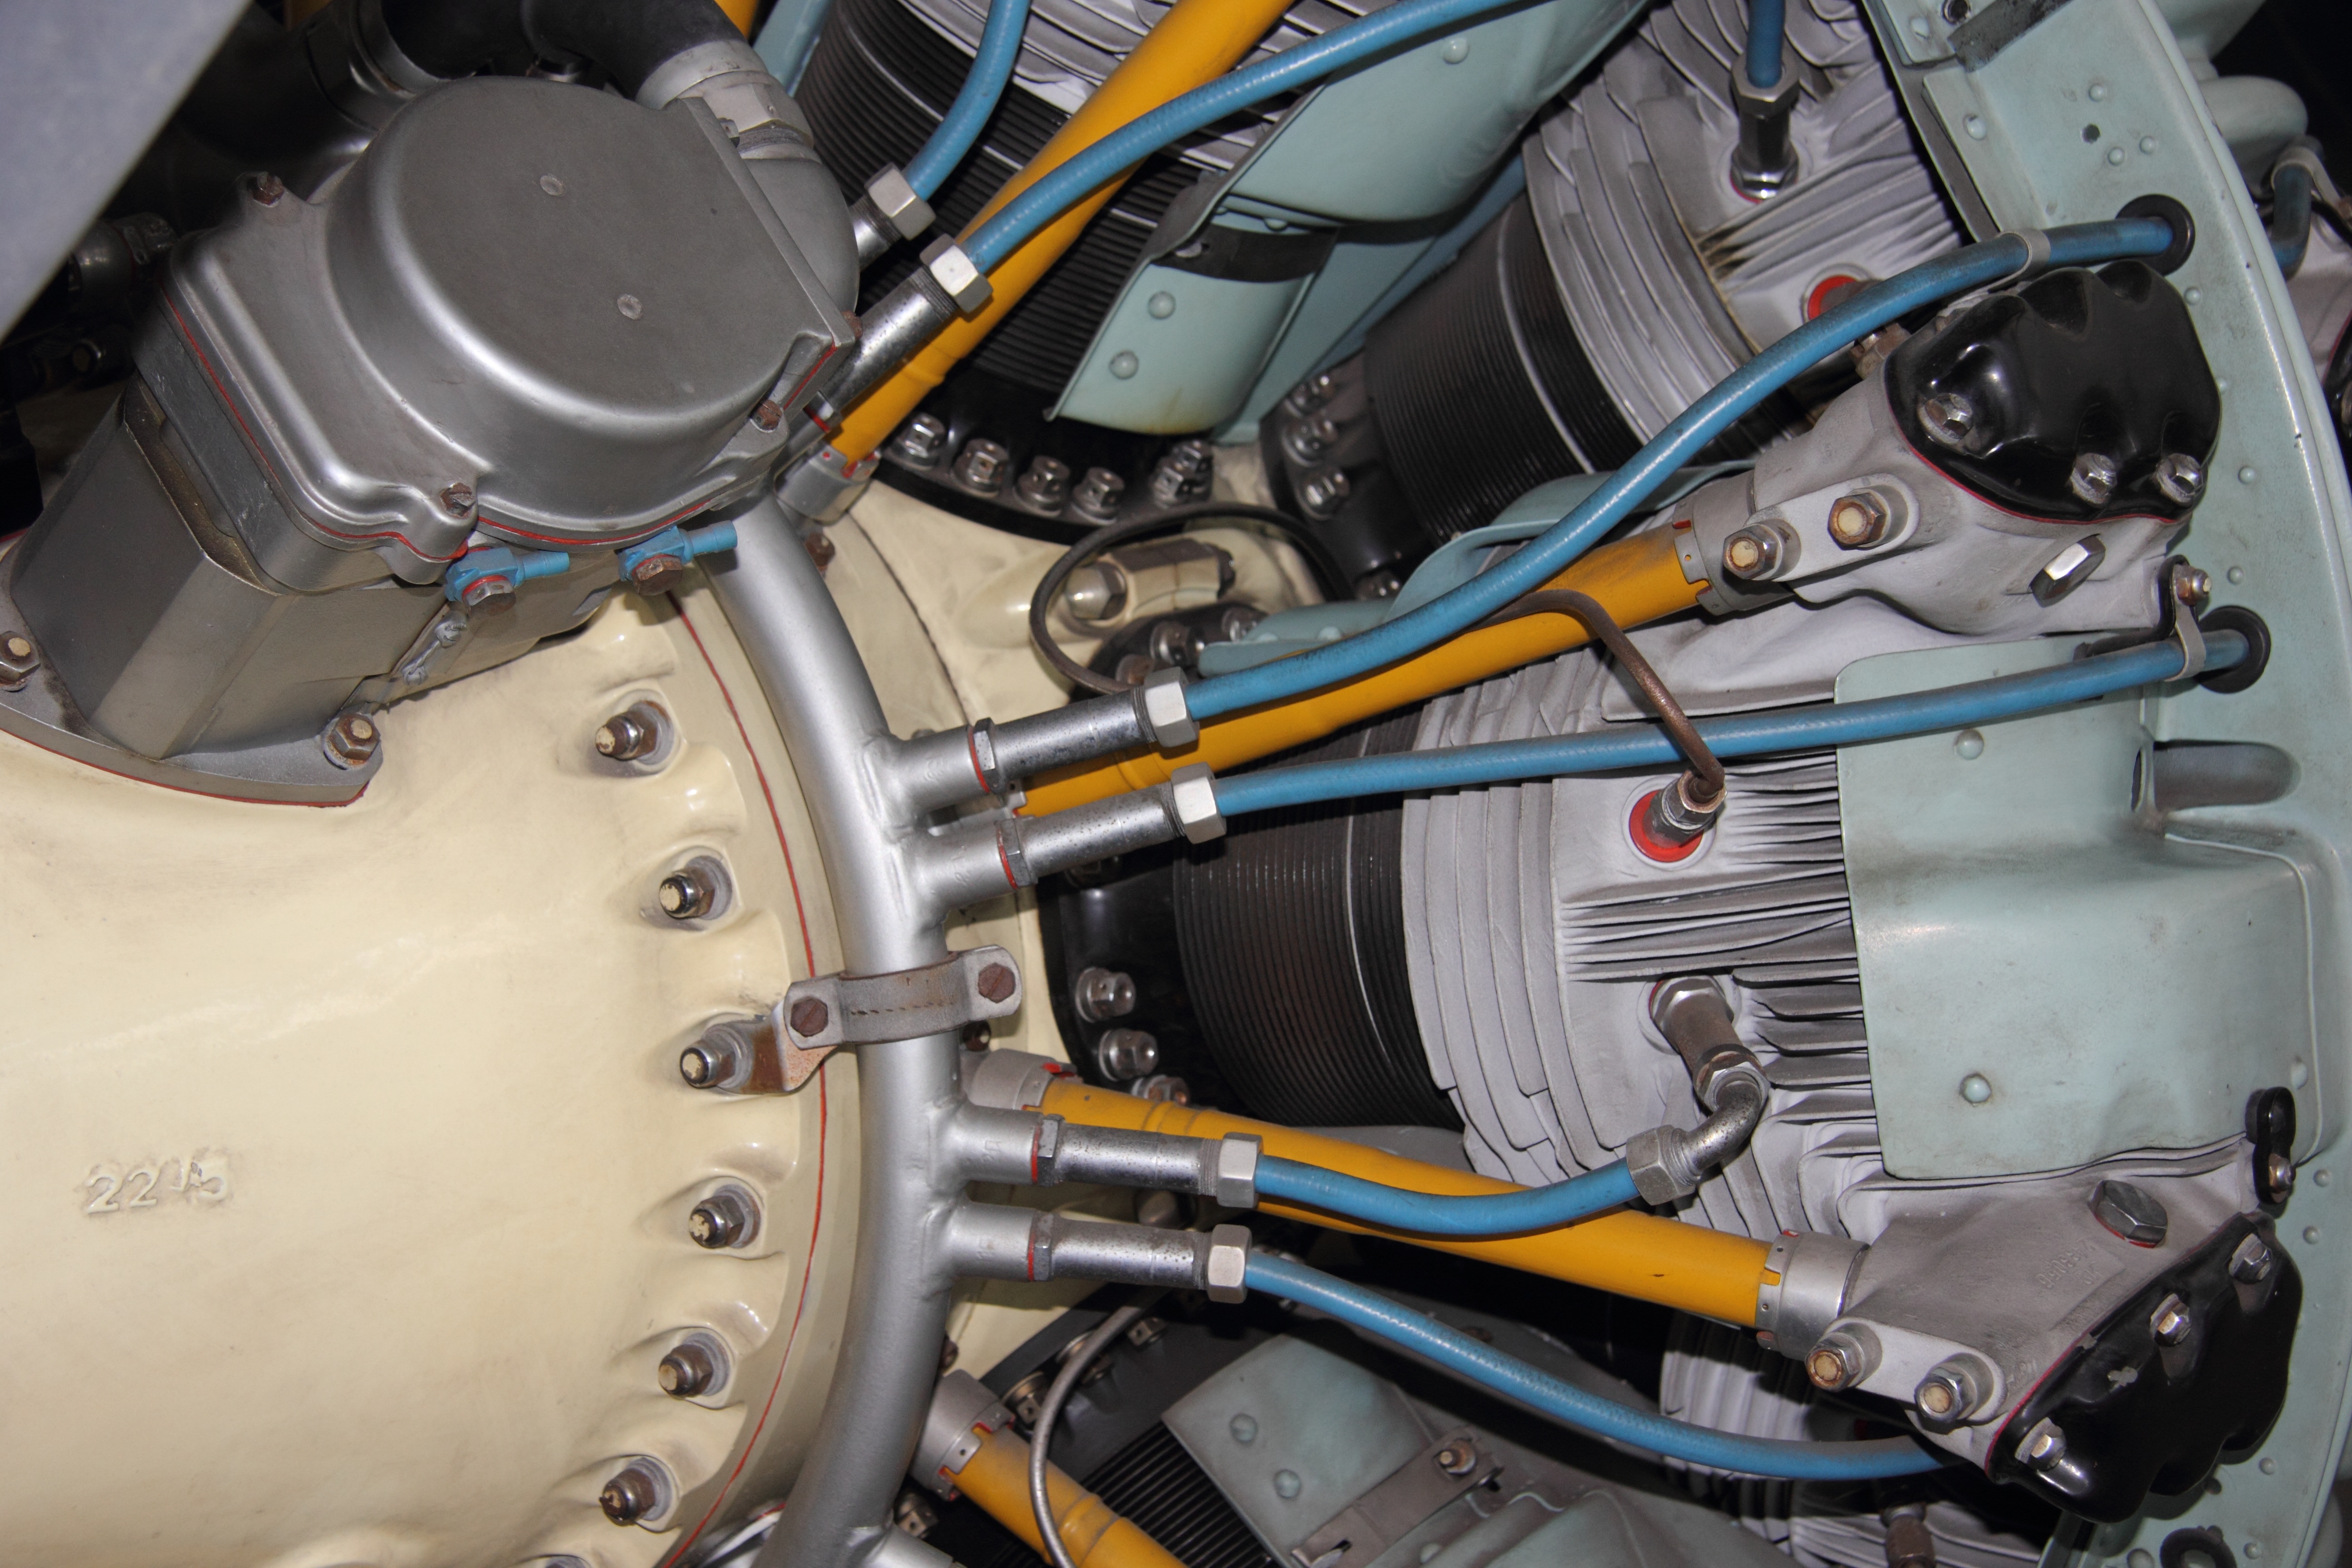
car, wheel, aircraft, vehicle, museum, prague, steering wheel, bumper, engine, czech, radial, auto part, automobile make, automotive exterior, aircraft engine, automotive engine part